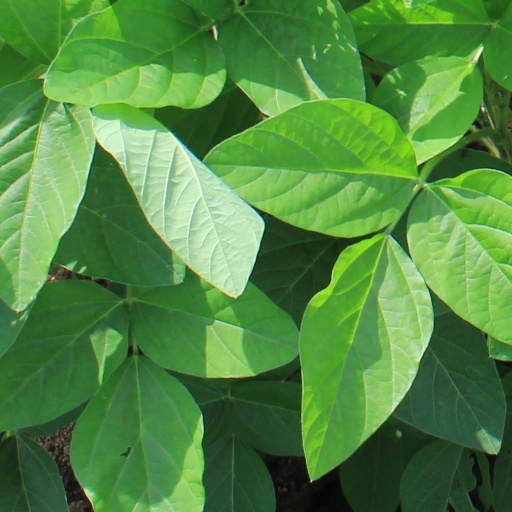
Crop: soybean